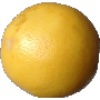
Label: Grapefruit White 1